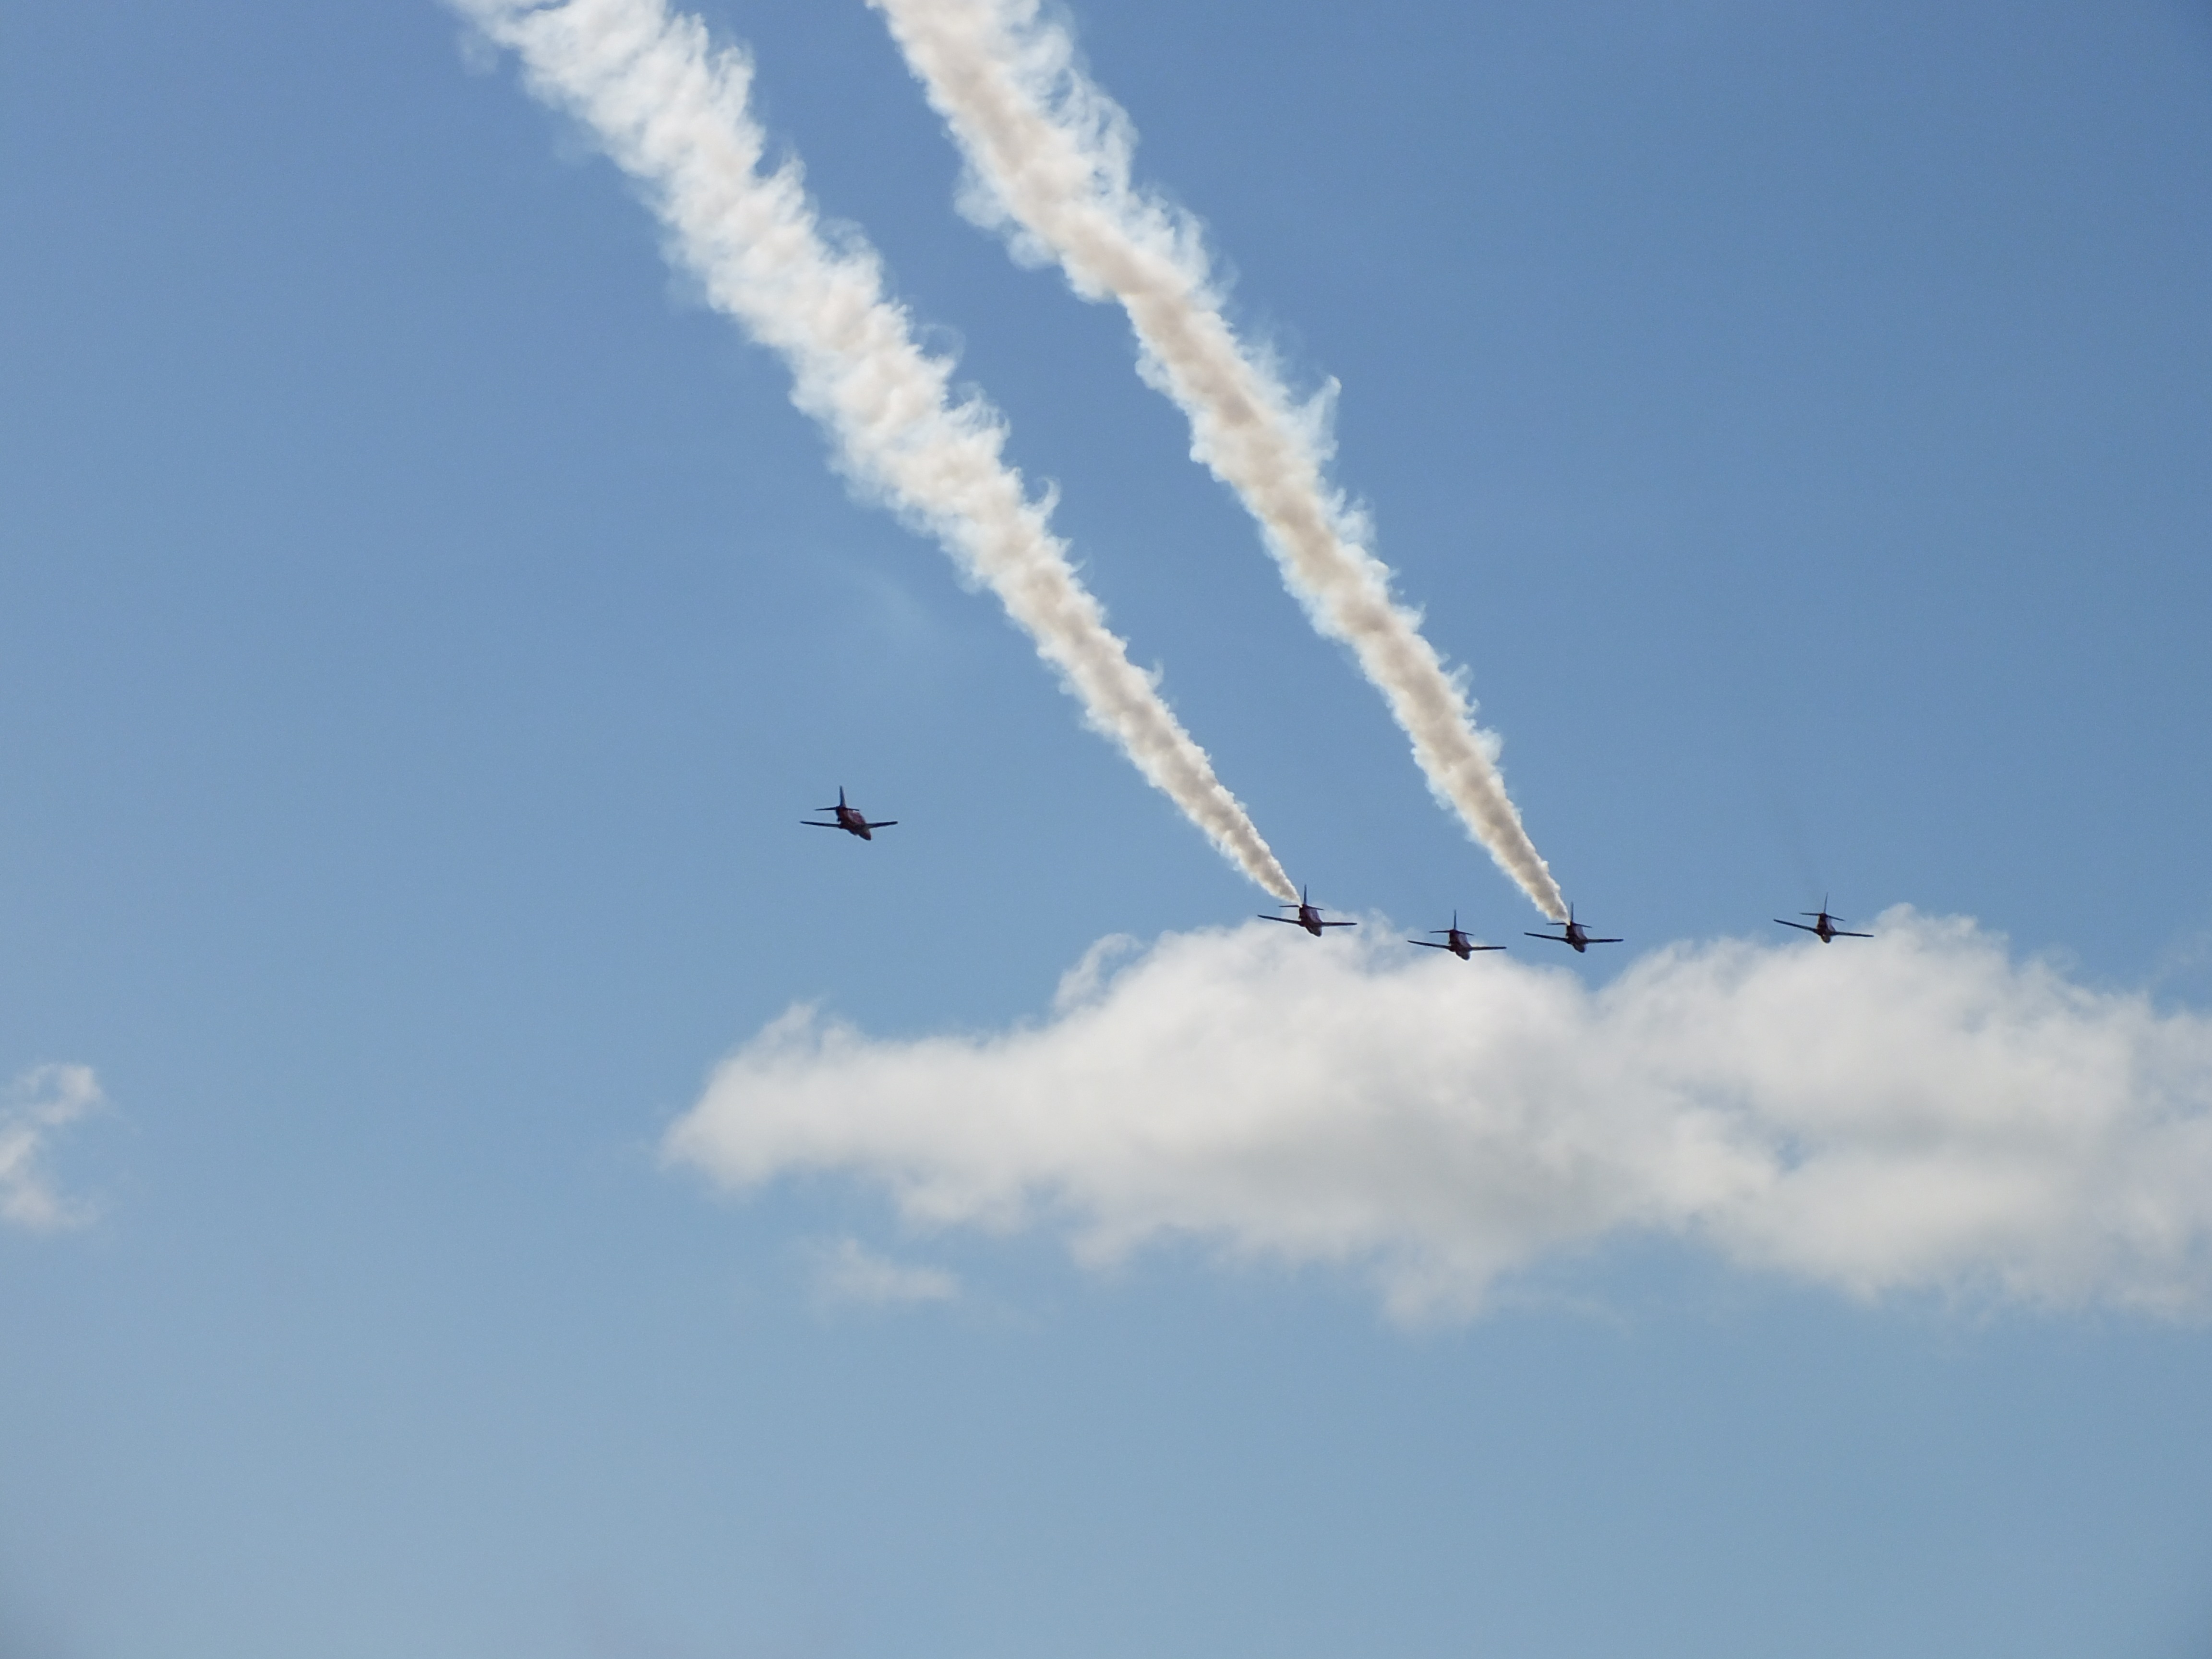
wing, sky, airplane, aircraft, vehicle, aviation, flight, planes, air show, air force, aerobatics, red arrows, atmosphere of earth, general aviation